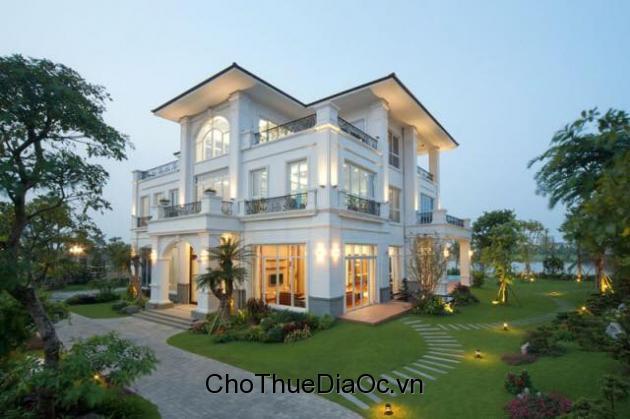
ở xung quanh căn nhà có sự xuất hiện của nhiều cây xanh